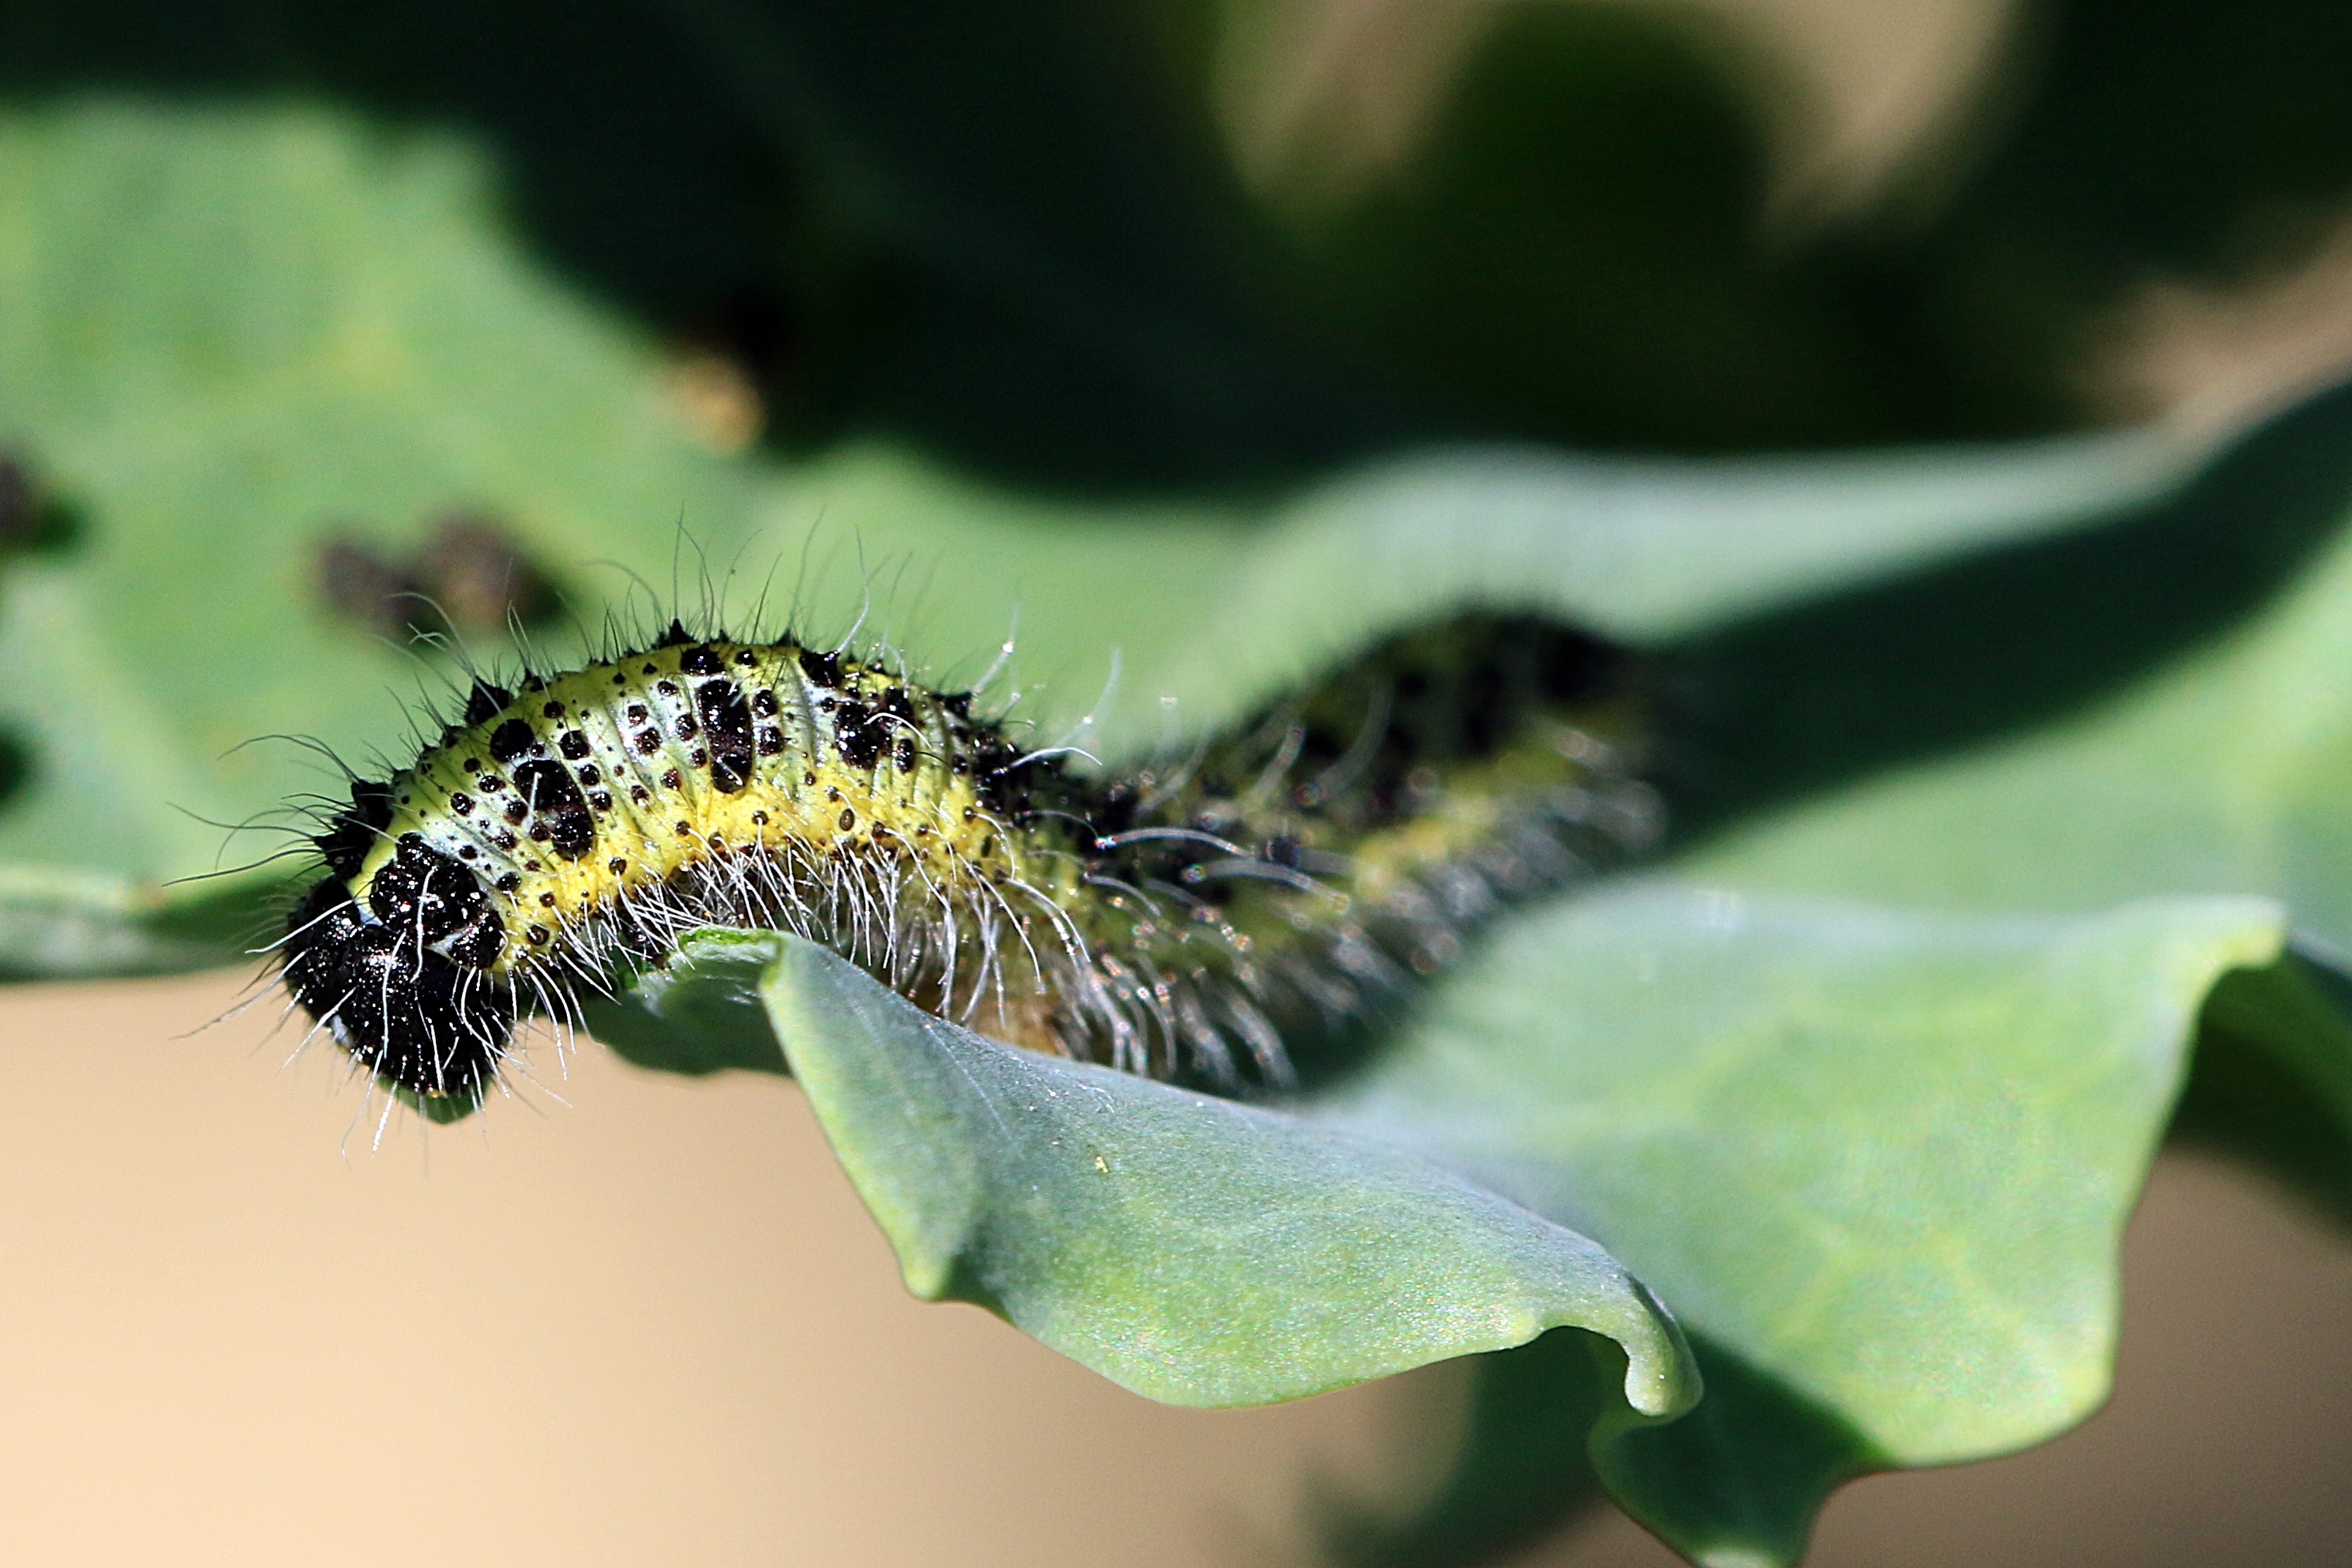
photography, leaf, flower, green, insect, macro, botany, butterfly, closeup, flora, fauna, invertebrate, caterpillar, close up, pest, cabbage, offspring, larva, macro photography, pieris brassicae, plant stem, moths and butterflies